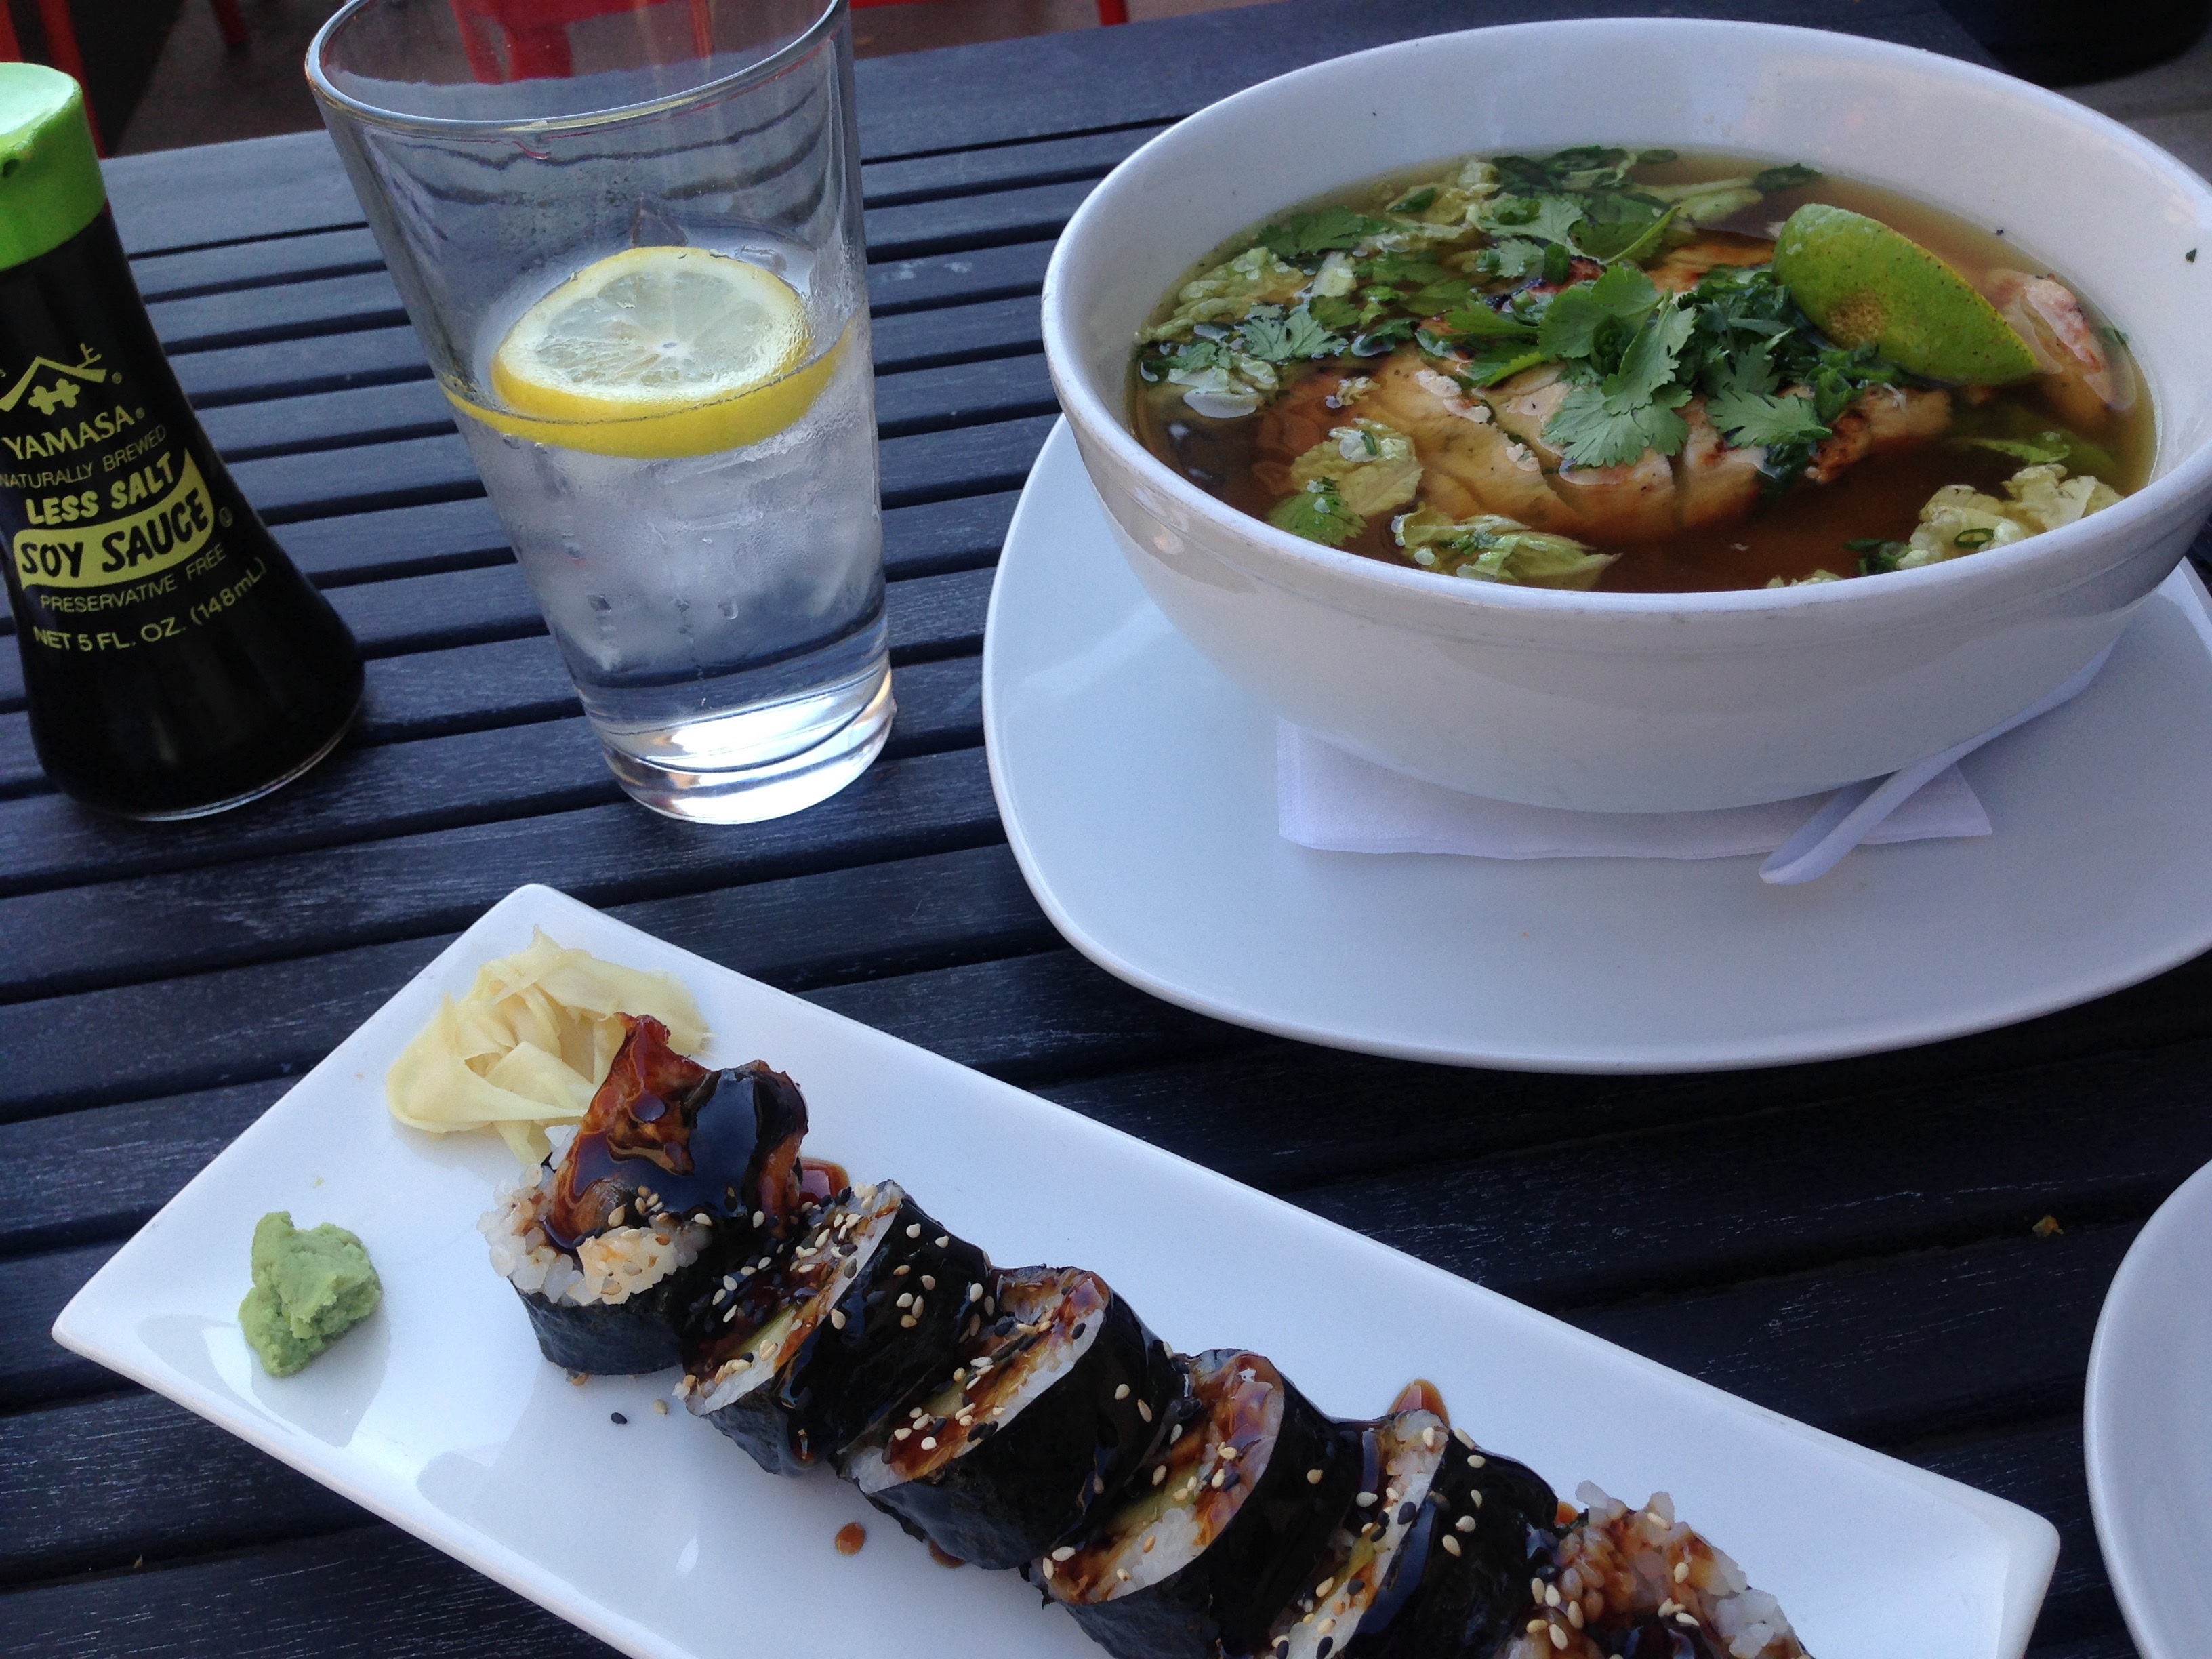
dish, food, meal, cuisine, restaurant, produce, lunch, meat, sense